Hydrolysis

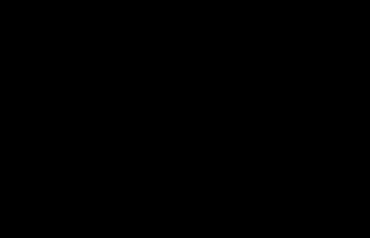
Mechanism for acid-catalyzed hydrolysis of an amide.

Many polyamide polymers such as nylon 6,6 hydrolyze in the presence of strong acids. The process leads to depolymerization. For this reason nylon products fail by fracturing when exposed to small amounts of acidic water. Polyesters are also susceptible to similar polymer degradation reactions. The problem is known as environmental stress cracking.